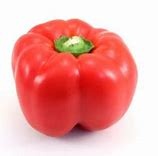
Label: capsicum